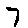
Label: 7